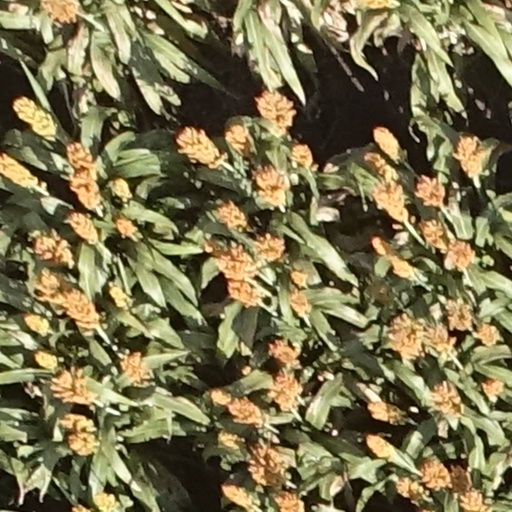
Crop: sorghum